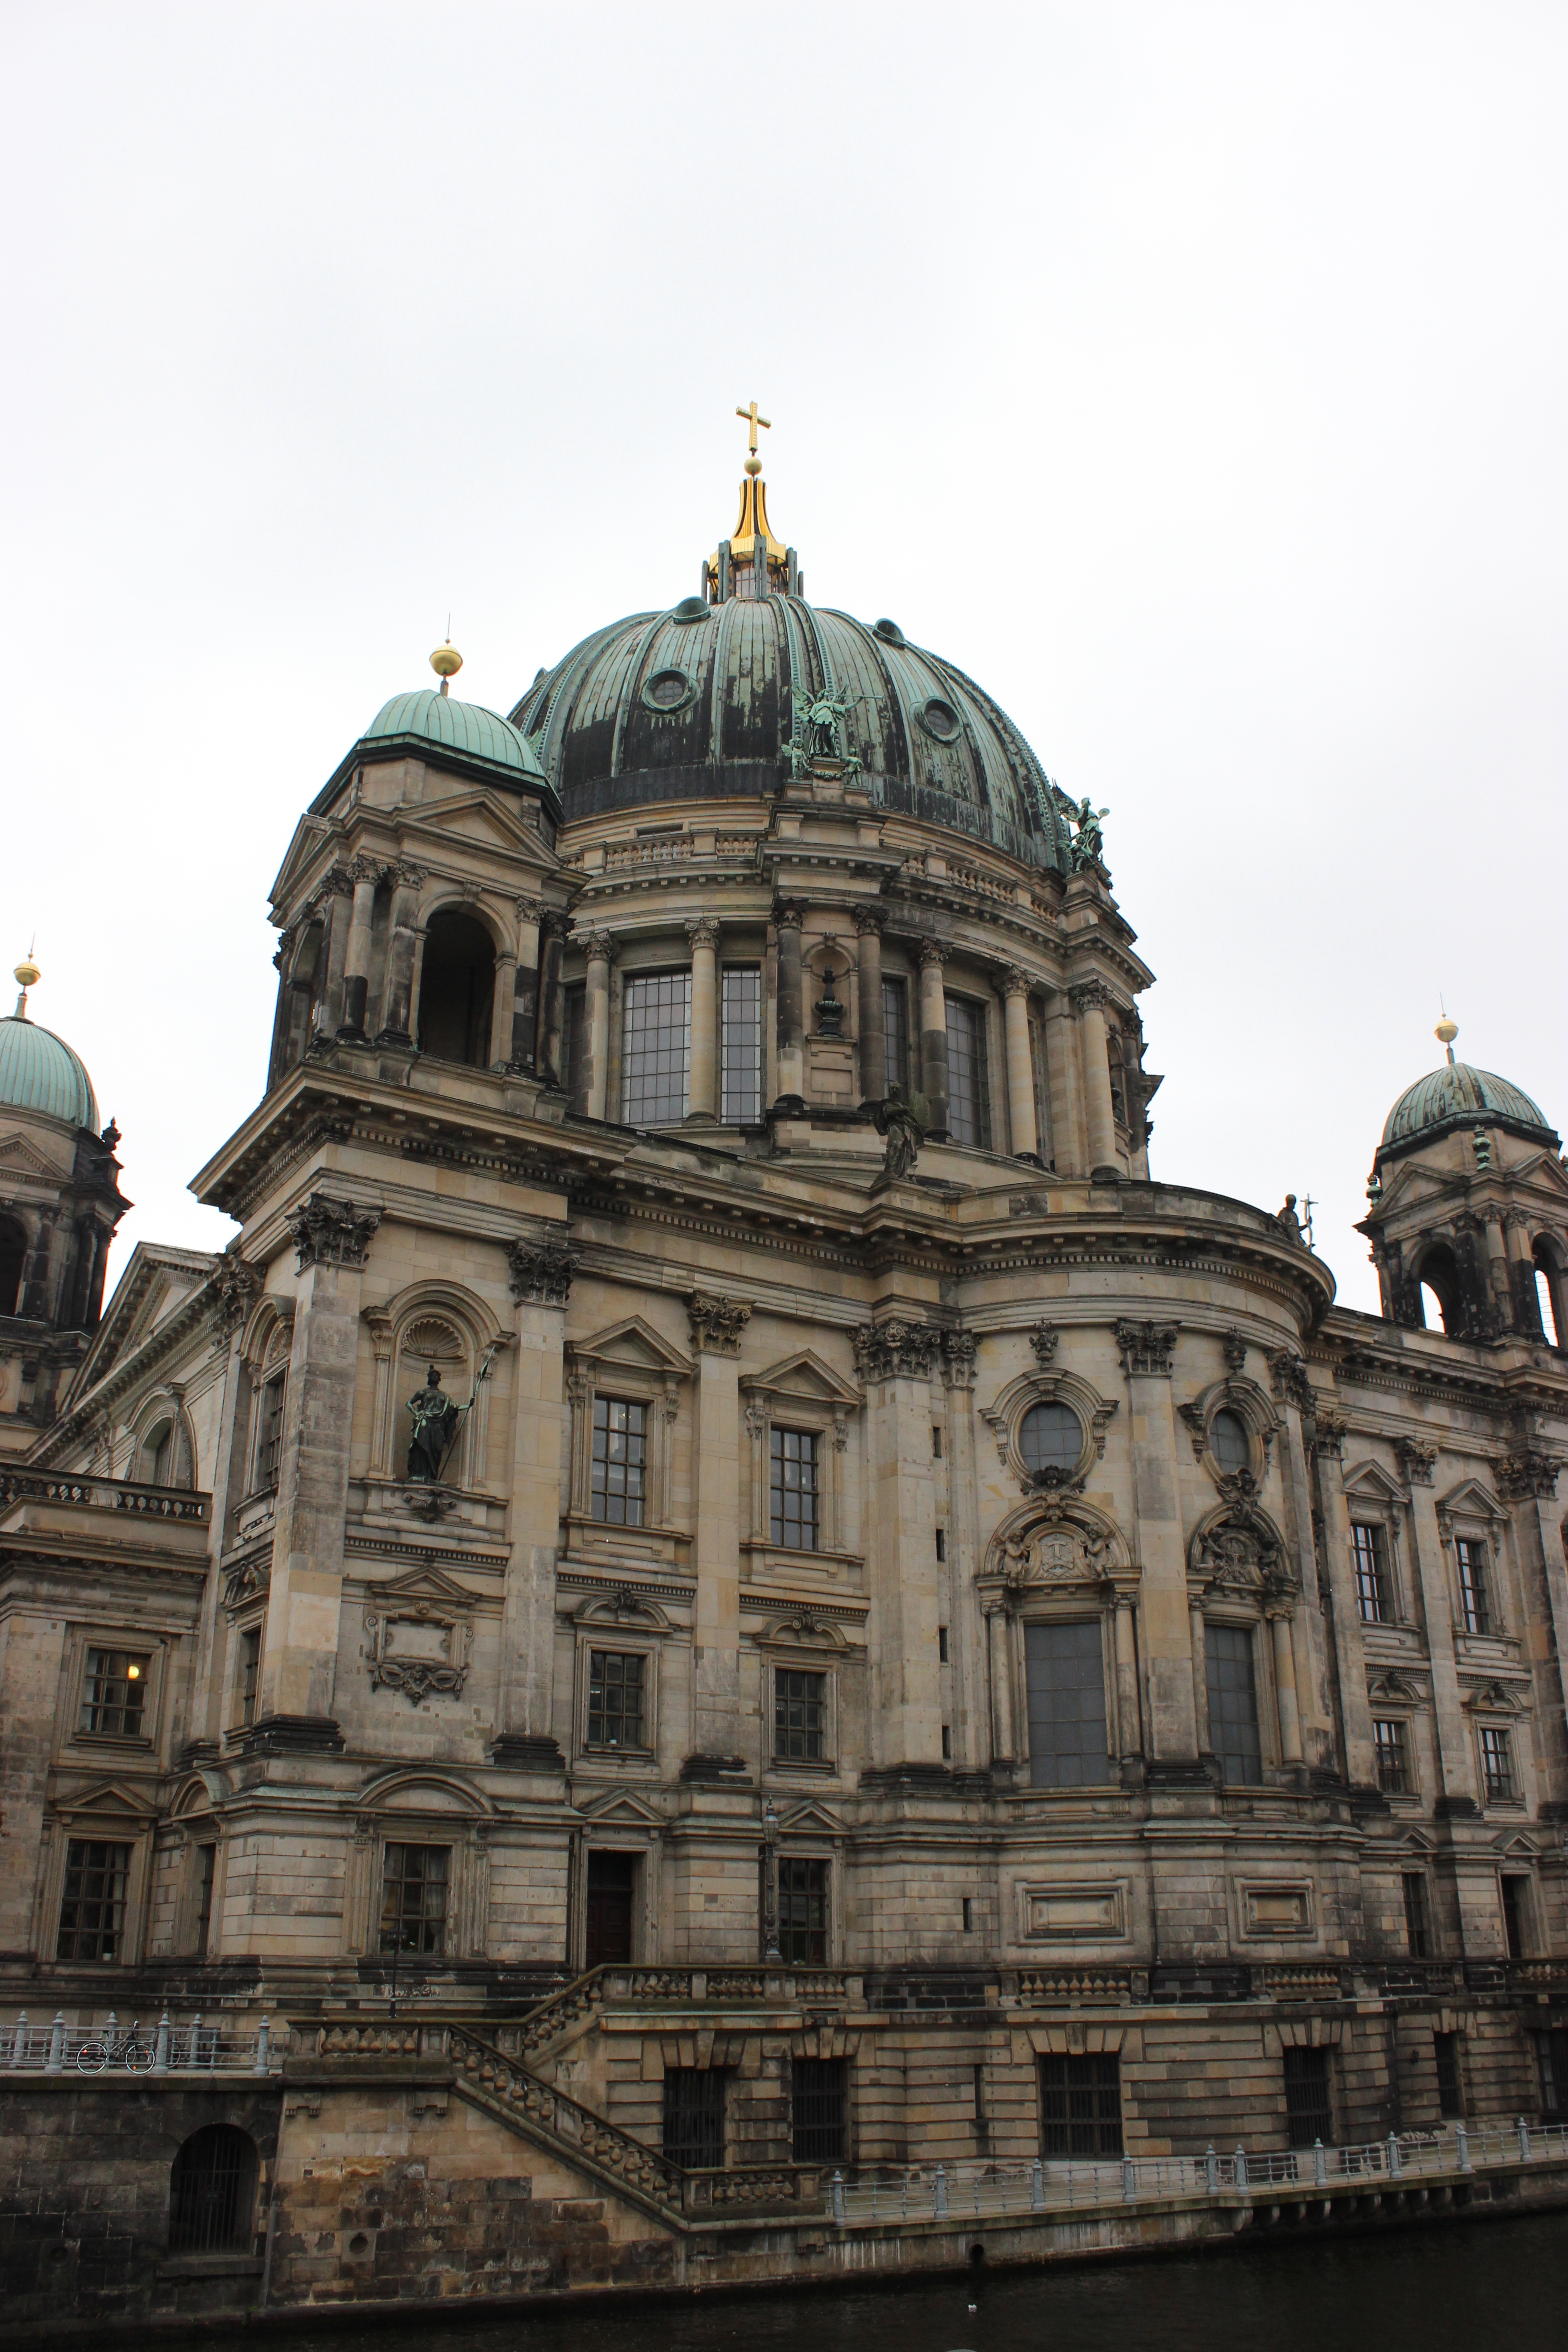
architecture, building, autumn, landmark, facade, church, cathedral, place of worship, baptistery, places of interest, capital, temple, germany, berlin, basilica, dome, dom, historically, spree, imposing, berlin cathedral, ancient history, byzantine architecture